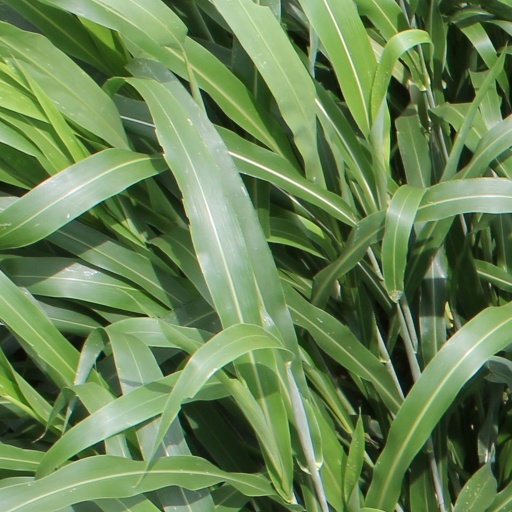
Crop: sorghum